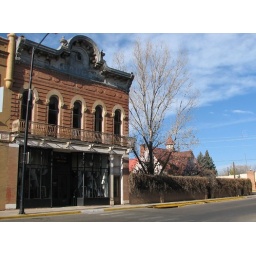
This old building on the historic plaza in Las Vegas, NM, is the former Dentist's office of Doc Holiday.